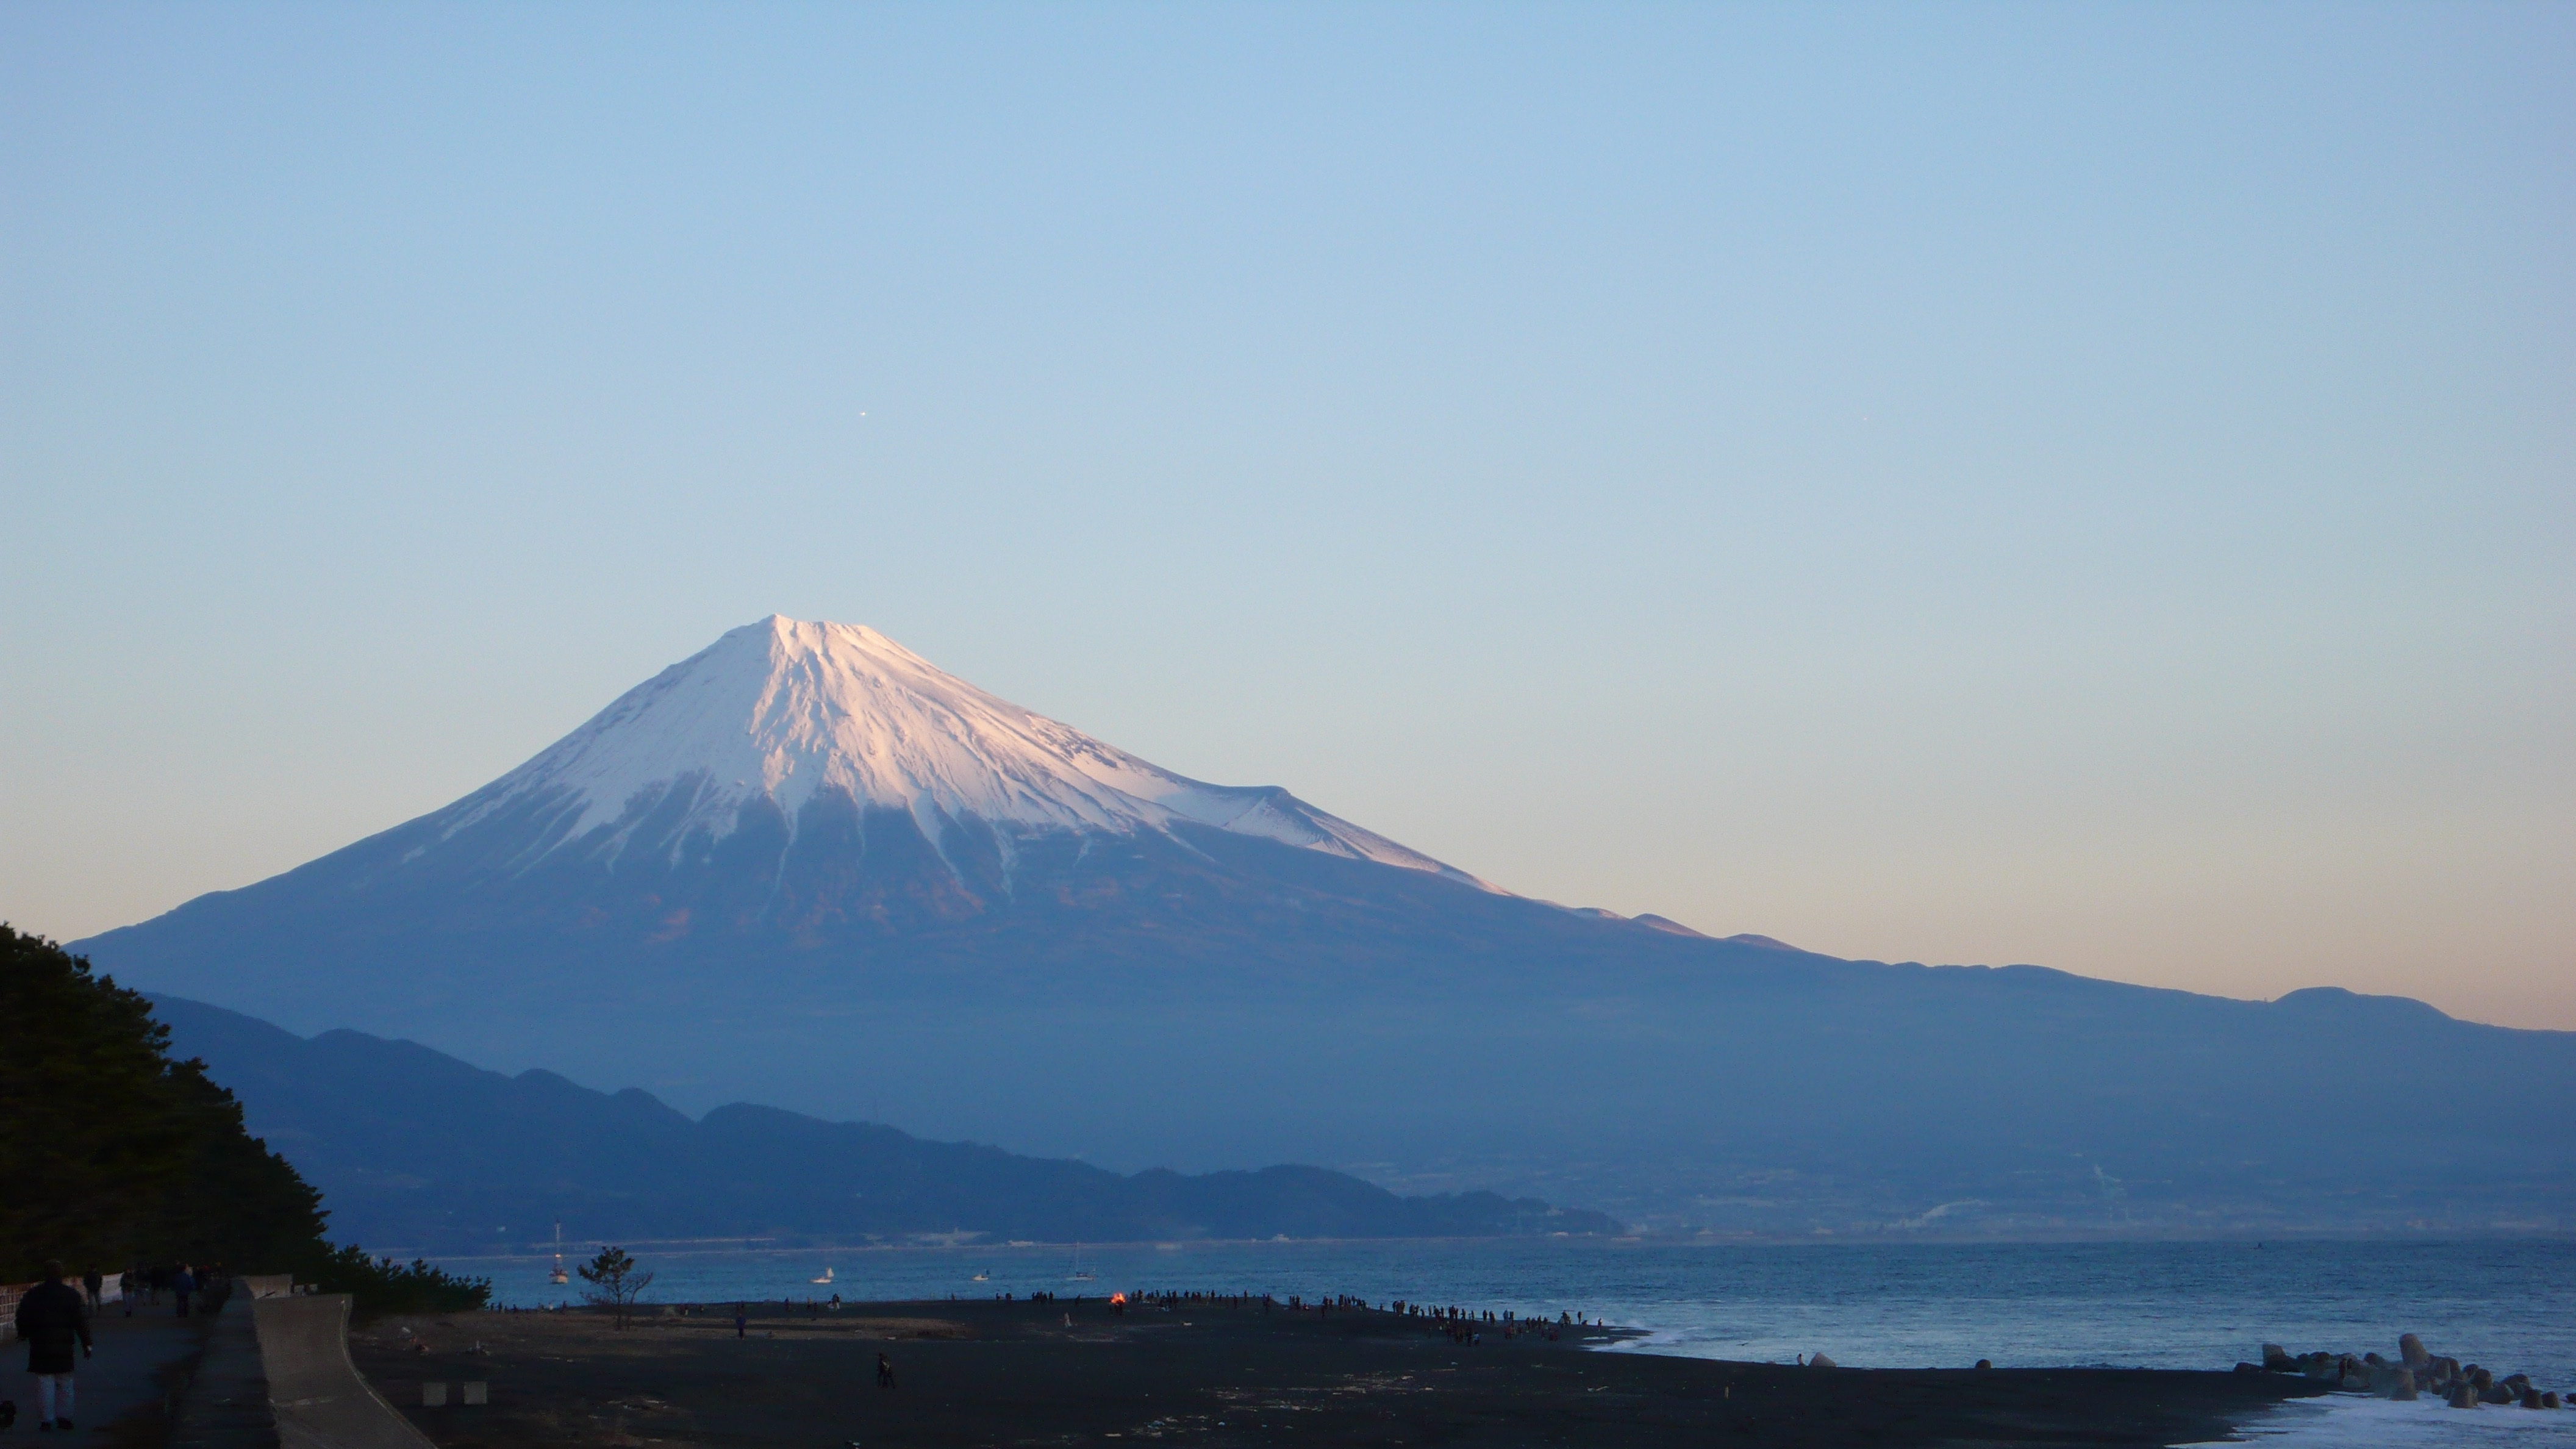
sea, horizon, mountain, sunrise, sunlight, morning, hill, dawn, mountain range, dusk, volcano, japan, plateau, mt fuji, landform, stratovolcano, geographical feature, atmospheric phenomenon, atmosphere of earth, mountainous landforms, volcanic landform, shield volcano